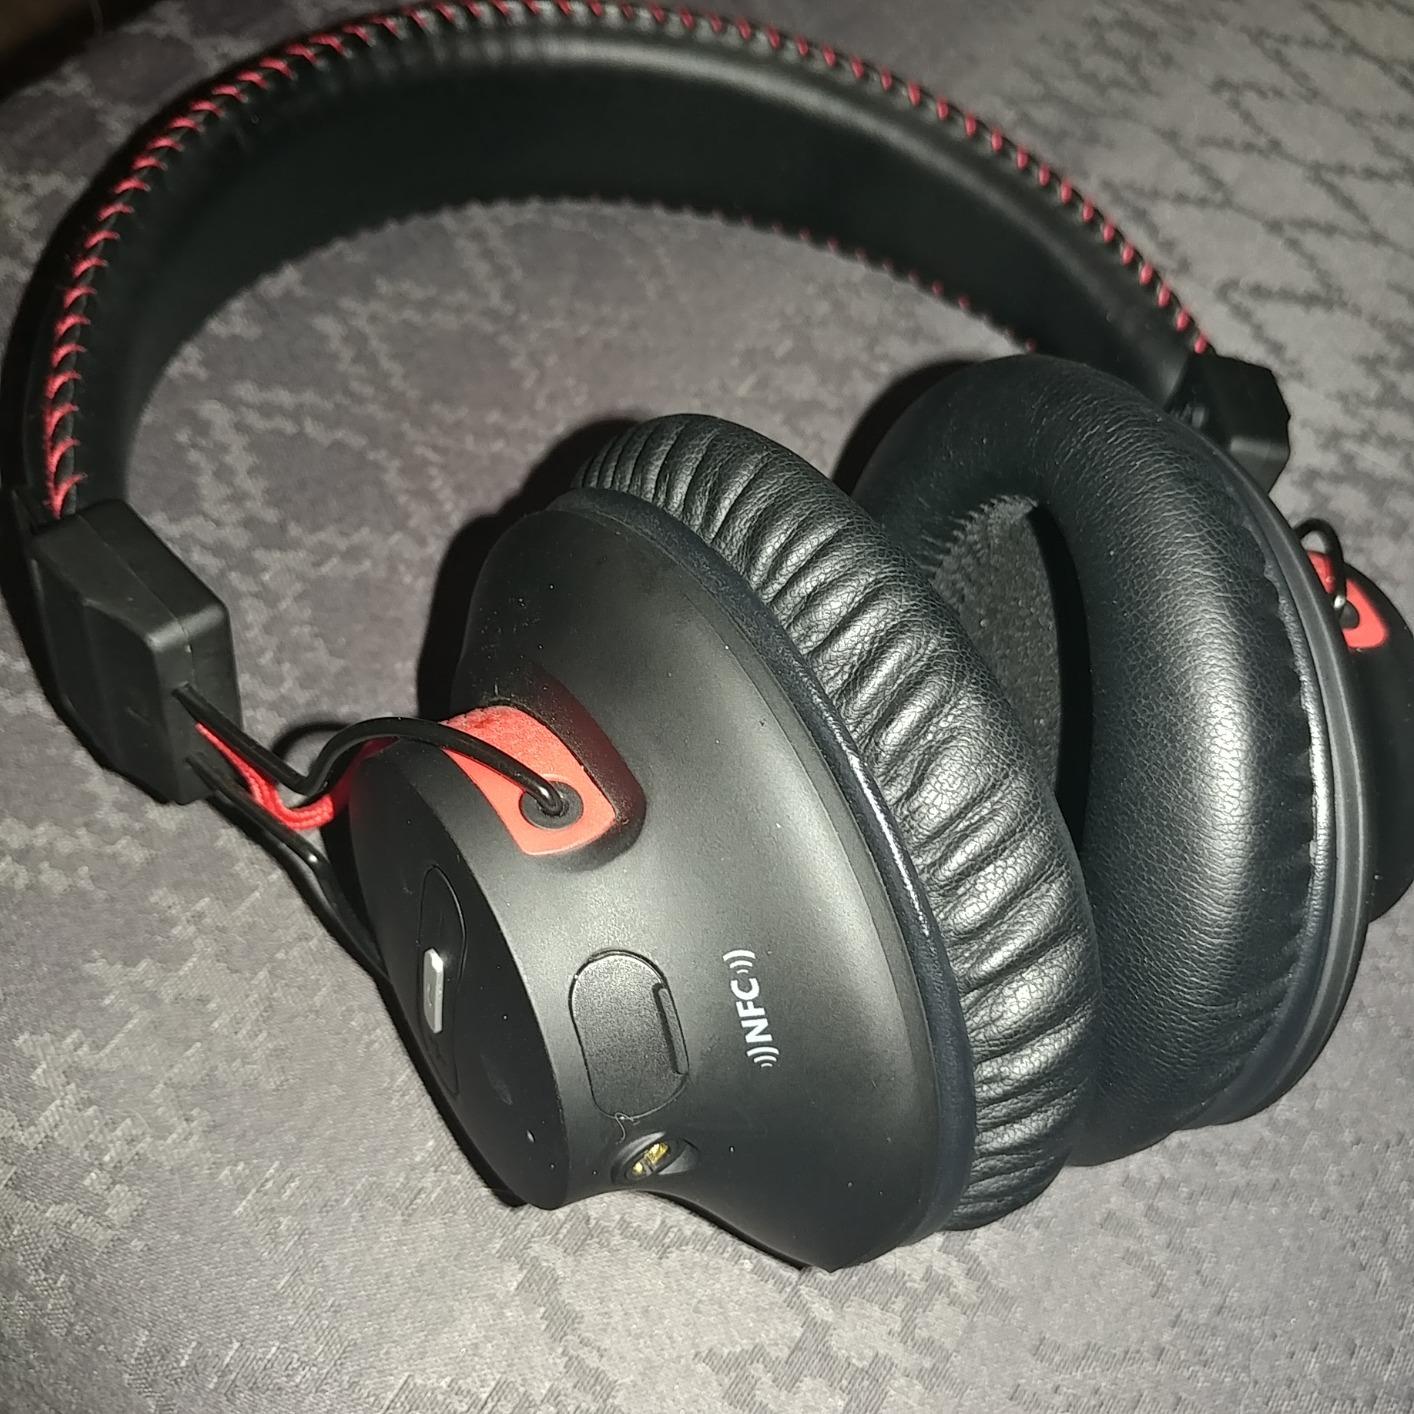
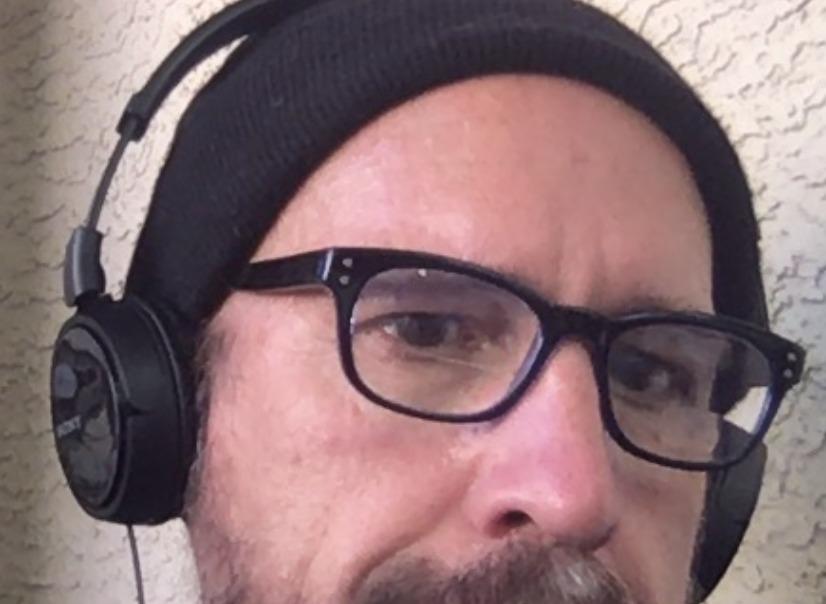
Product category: headphones
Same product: no